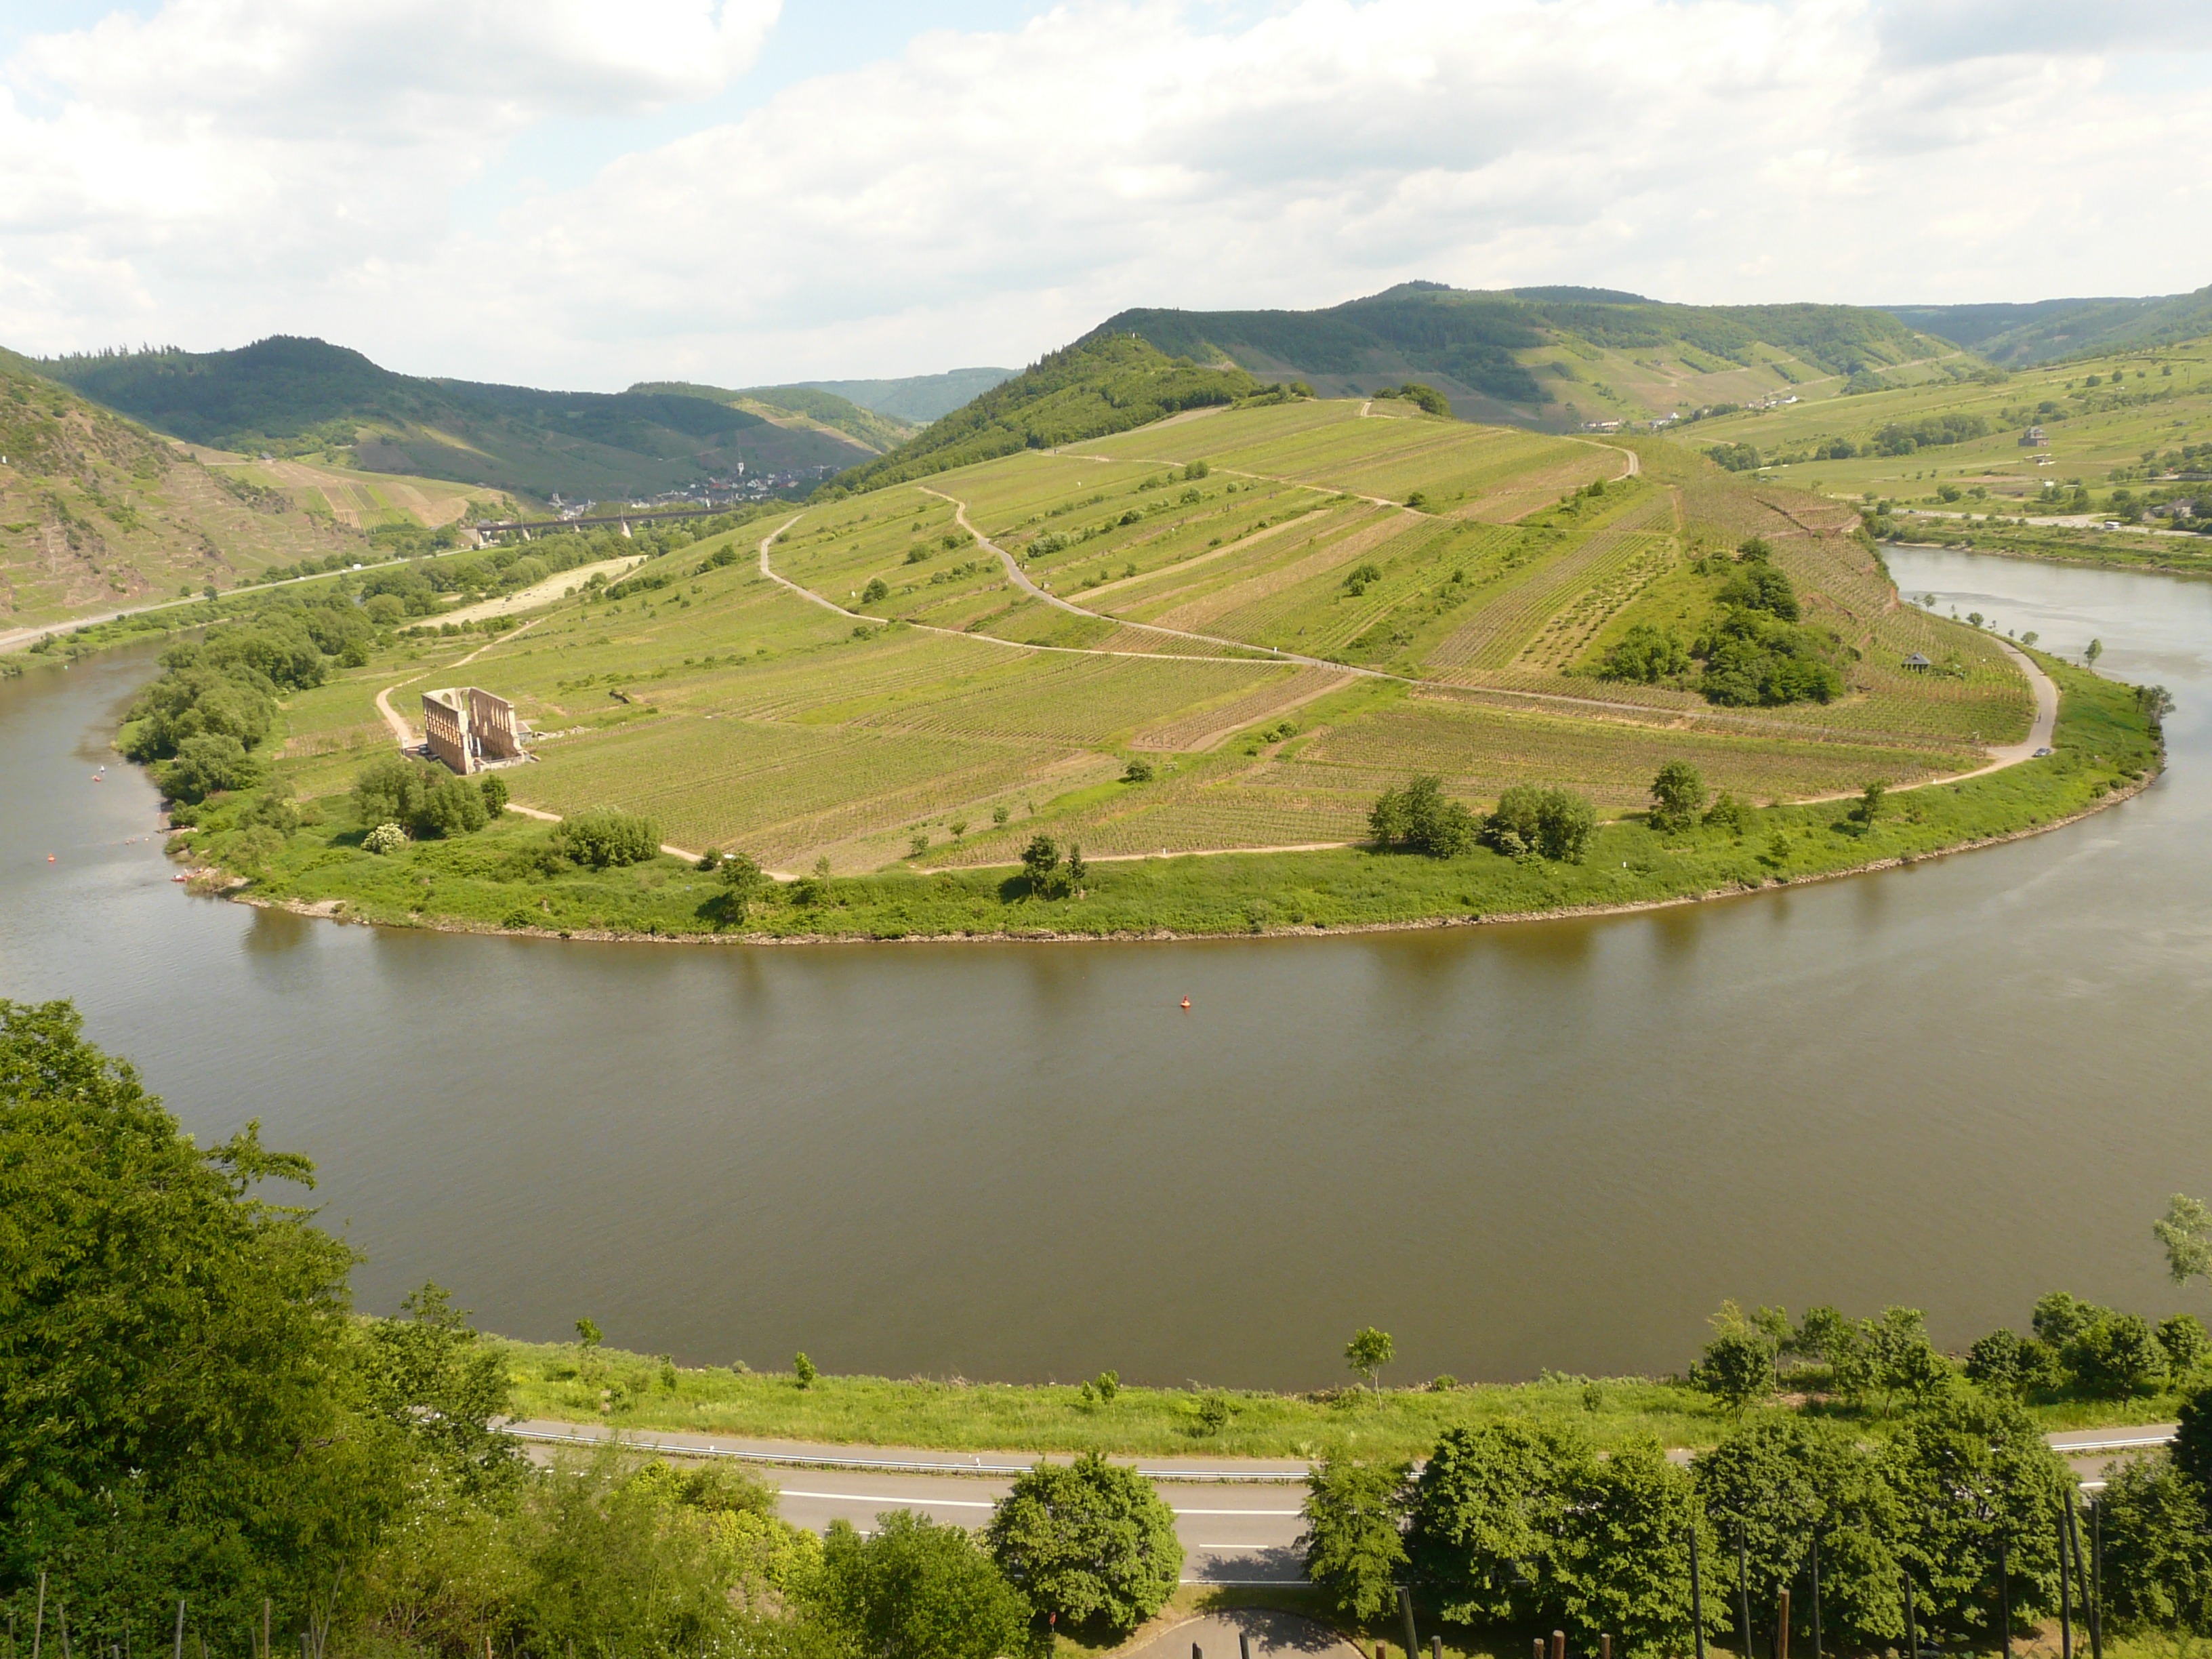
landscape, mountain, hill, lake, river, valley, mountain range, pond, bend, reservoir, agriculture, highland, waterway, plateau, loch, sachsen, mosel, meander, rural area, tarn, aerial photography, river loop, bremm